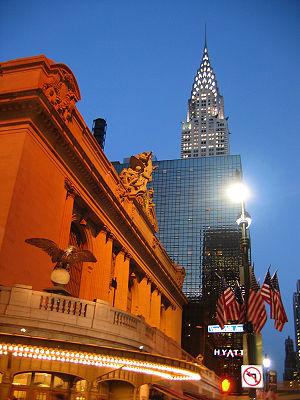
Cet article traite de divers aspects de l'architecture de New York. Connue pour ses gratte-ciel de Manhattan, la ville de New York recèle bien d'autres formes d'architecture qui constituent un résumé de l'histoire de l'architecture américaine et de l'architecture contemporaine.